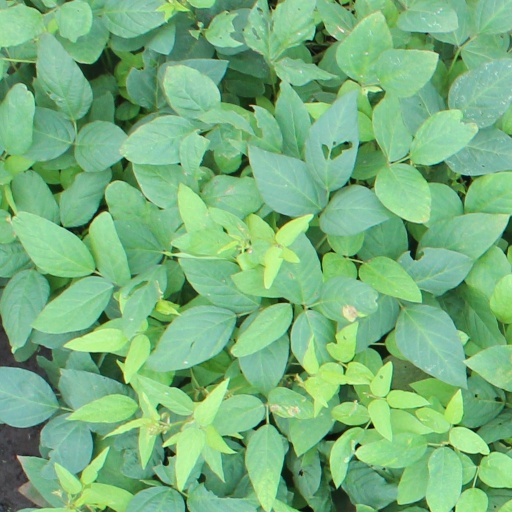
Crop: soybean